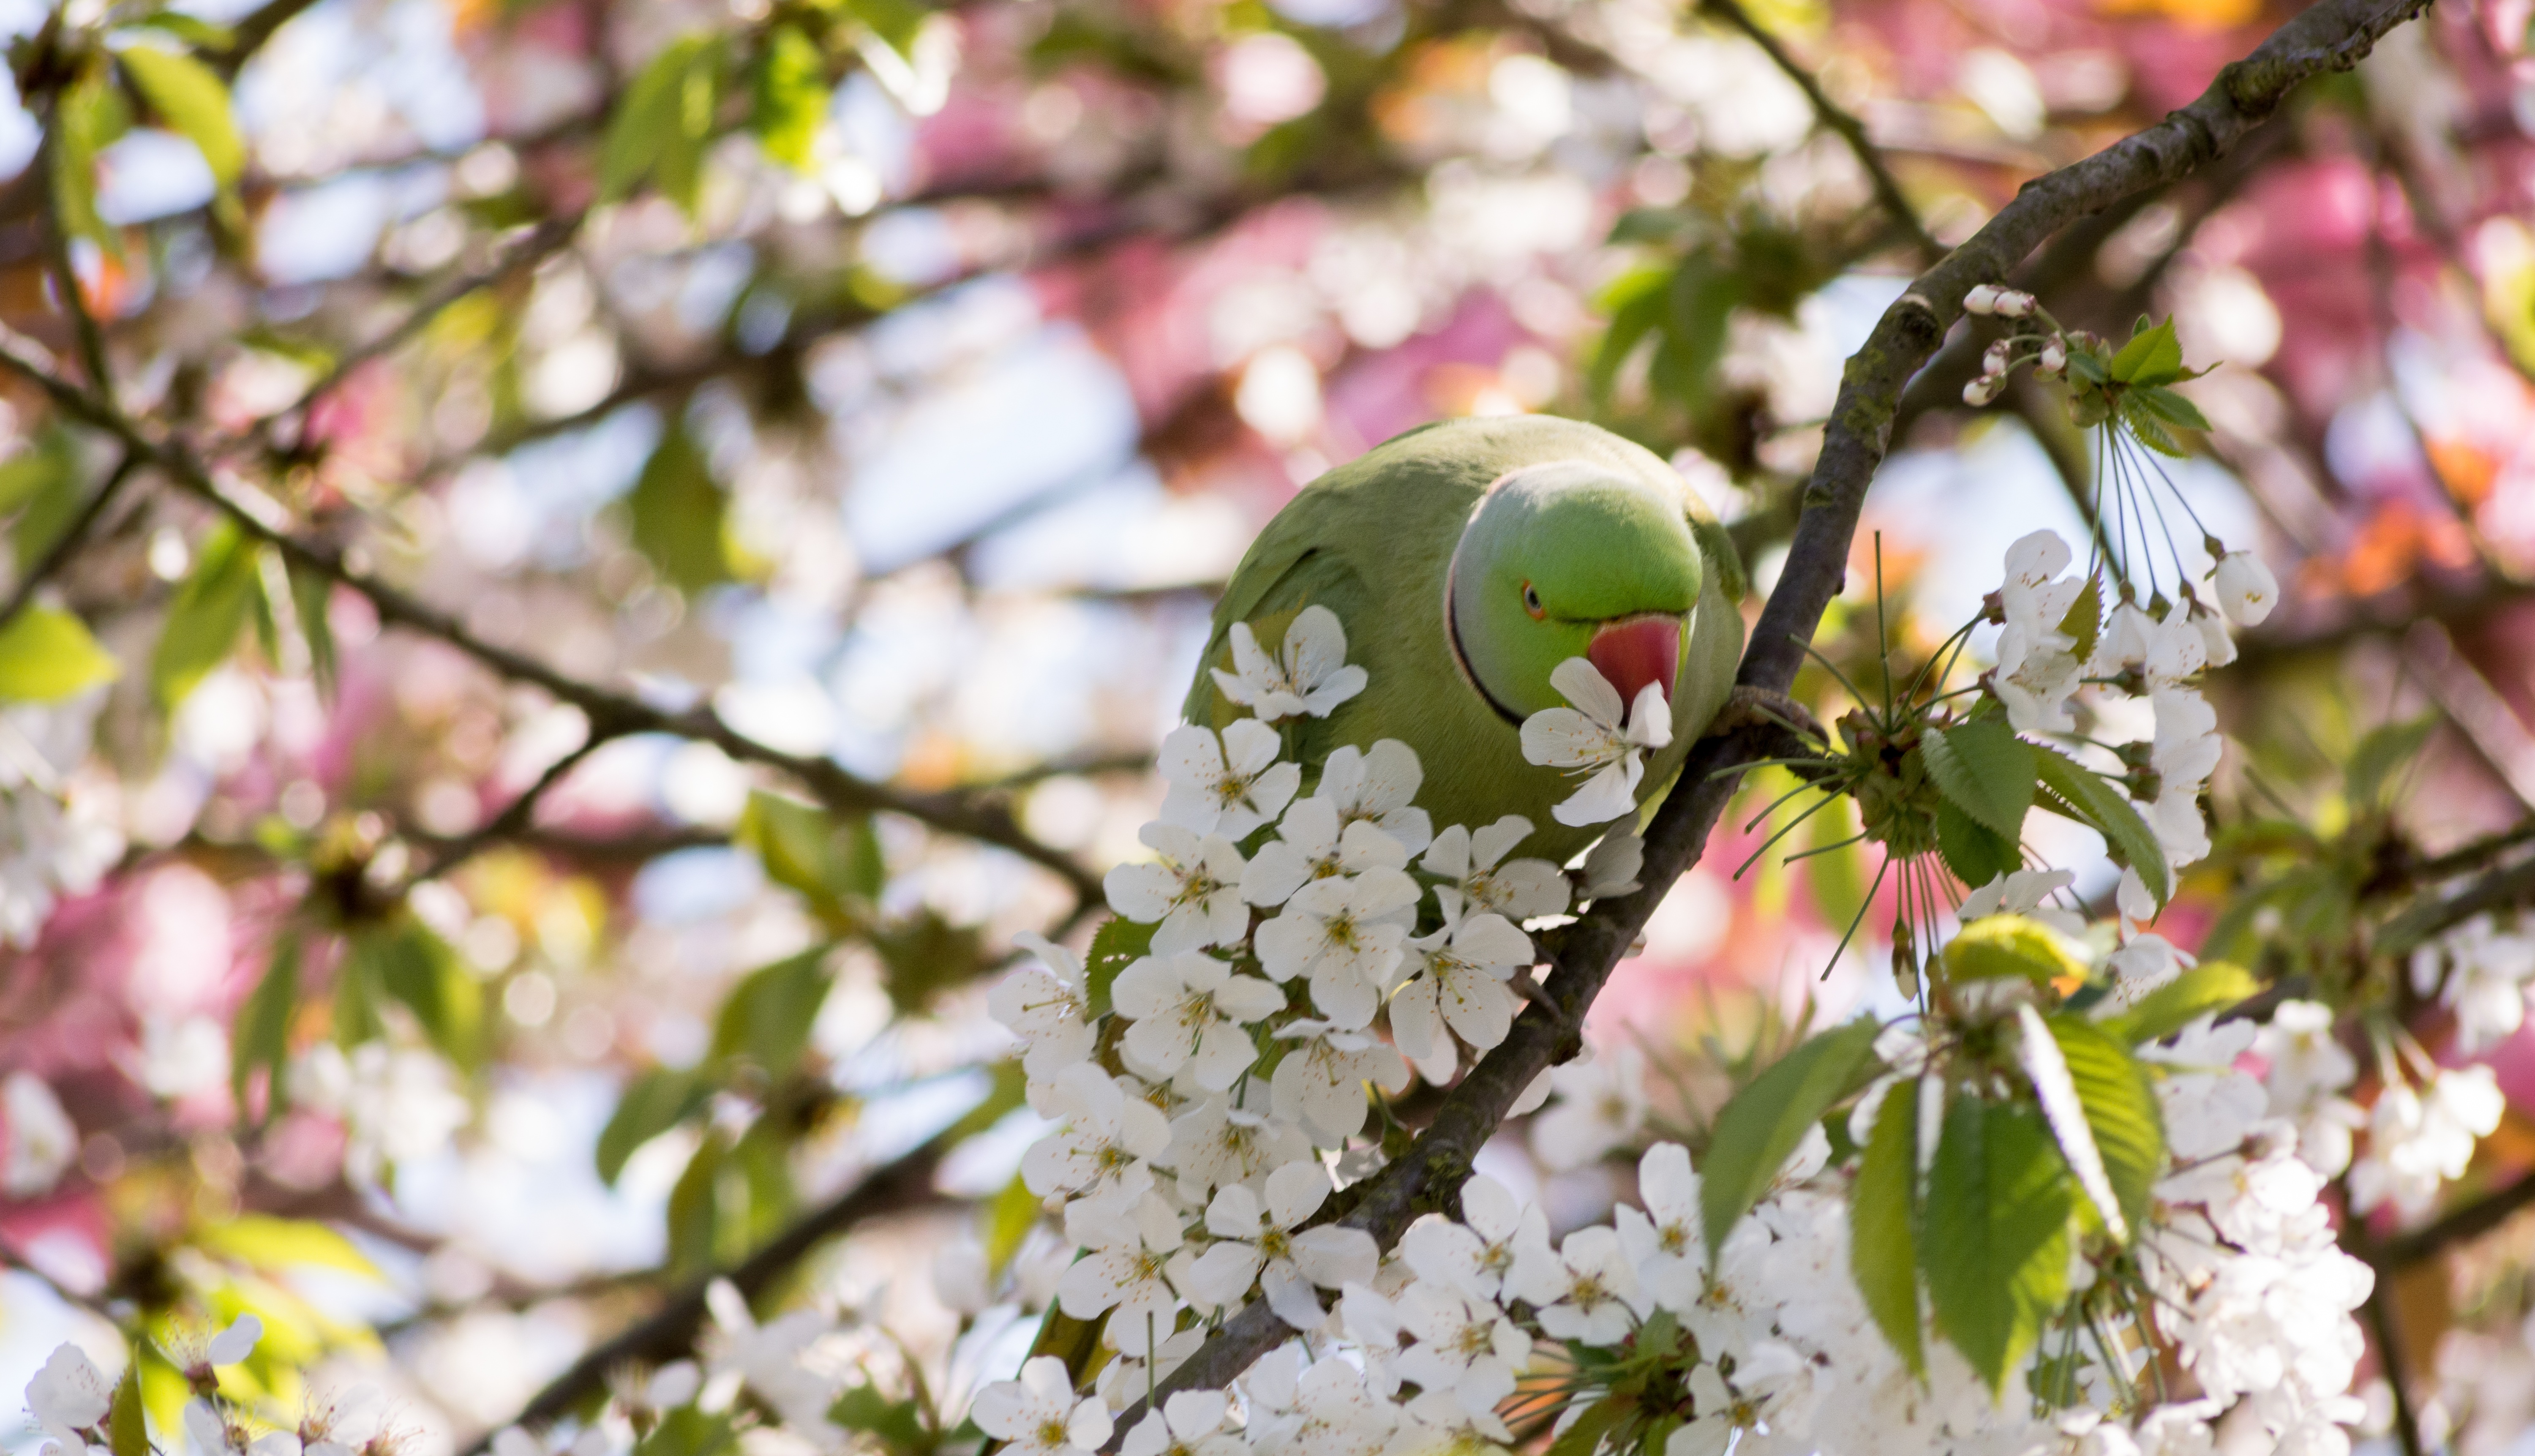
tree, nature, branch, blossom, bird, wing, plant, white, leaf, flower, animal, cute, flying, fly, wildlife, wild, pet, spring, green, red, beak, produce, tropical, color, autumn, park, botany, blue, colorful, yellow, flora, feather, season, avian, fauna, cherry blossom, life, macaw, london, design, shrub, bright, parrot, exotic, parakeet, cherry, ara, flowering plant, land plant